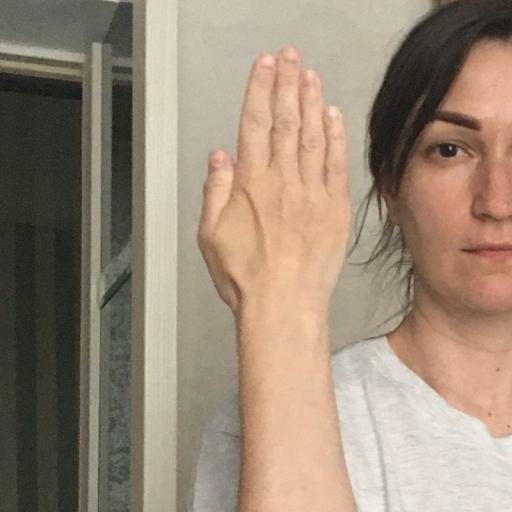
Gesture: stop_inverted